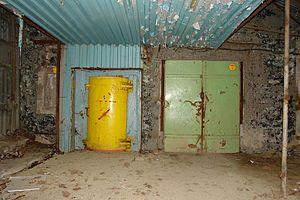
Le Bunker de Falkenhagen est un complexe industriel militaire abandonné situé au nord de la ville de Falkenhagen, dans le district de Märkisch-Pays de l'Oder, dans le Brandebourg, en Allemagne.